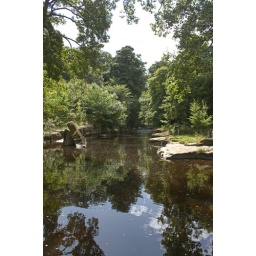
Looking up the river Greta from rocks in mid river. Yes, up river - the water is flowing down towards this viewpoint.